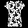
Label: Shirt